East West University

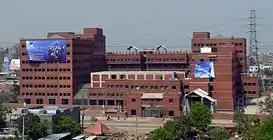
Outside View of EWU

In May 2012, the university shifted to its permanent campus. The permanent campus of East West University is located in Aftabnagar, Rampura on the Progoti Sarani close to Bangladesh Television on 7.4 bighas of land. Total floor area of the 9 storied university complex is 4,58,957.04 square feet with modern facilities.